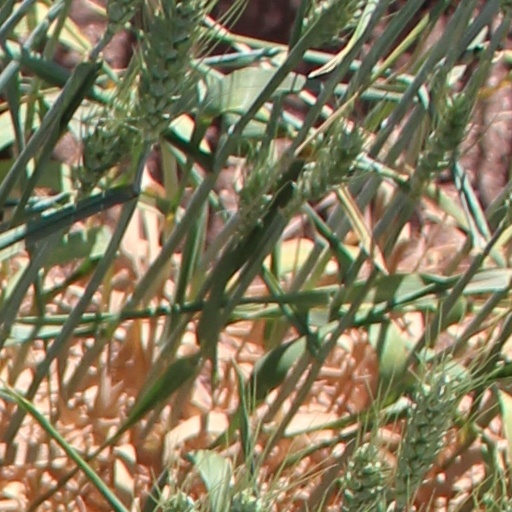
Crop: wheat